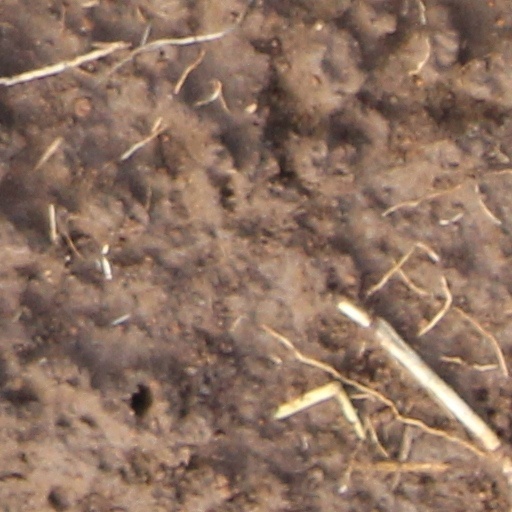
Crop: wheat